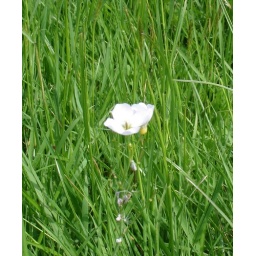
flower in the grass